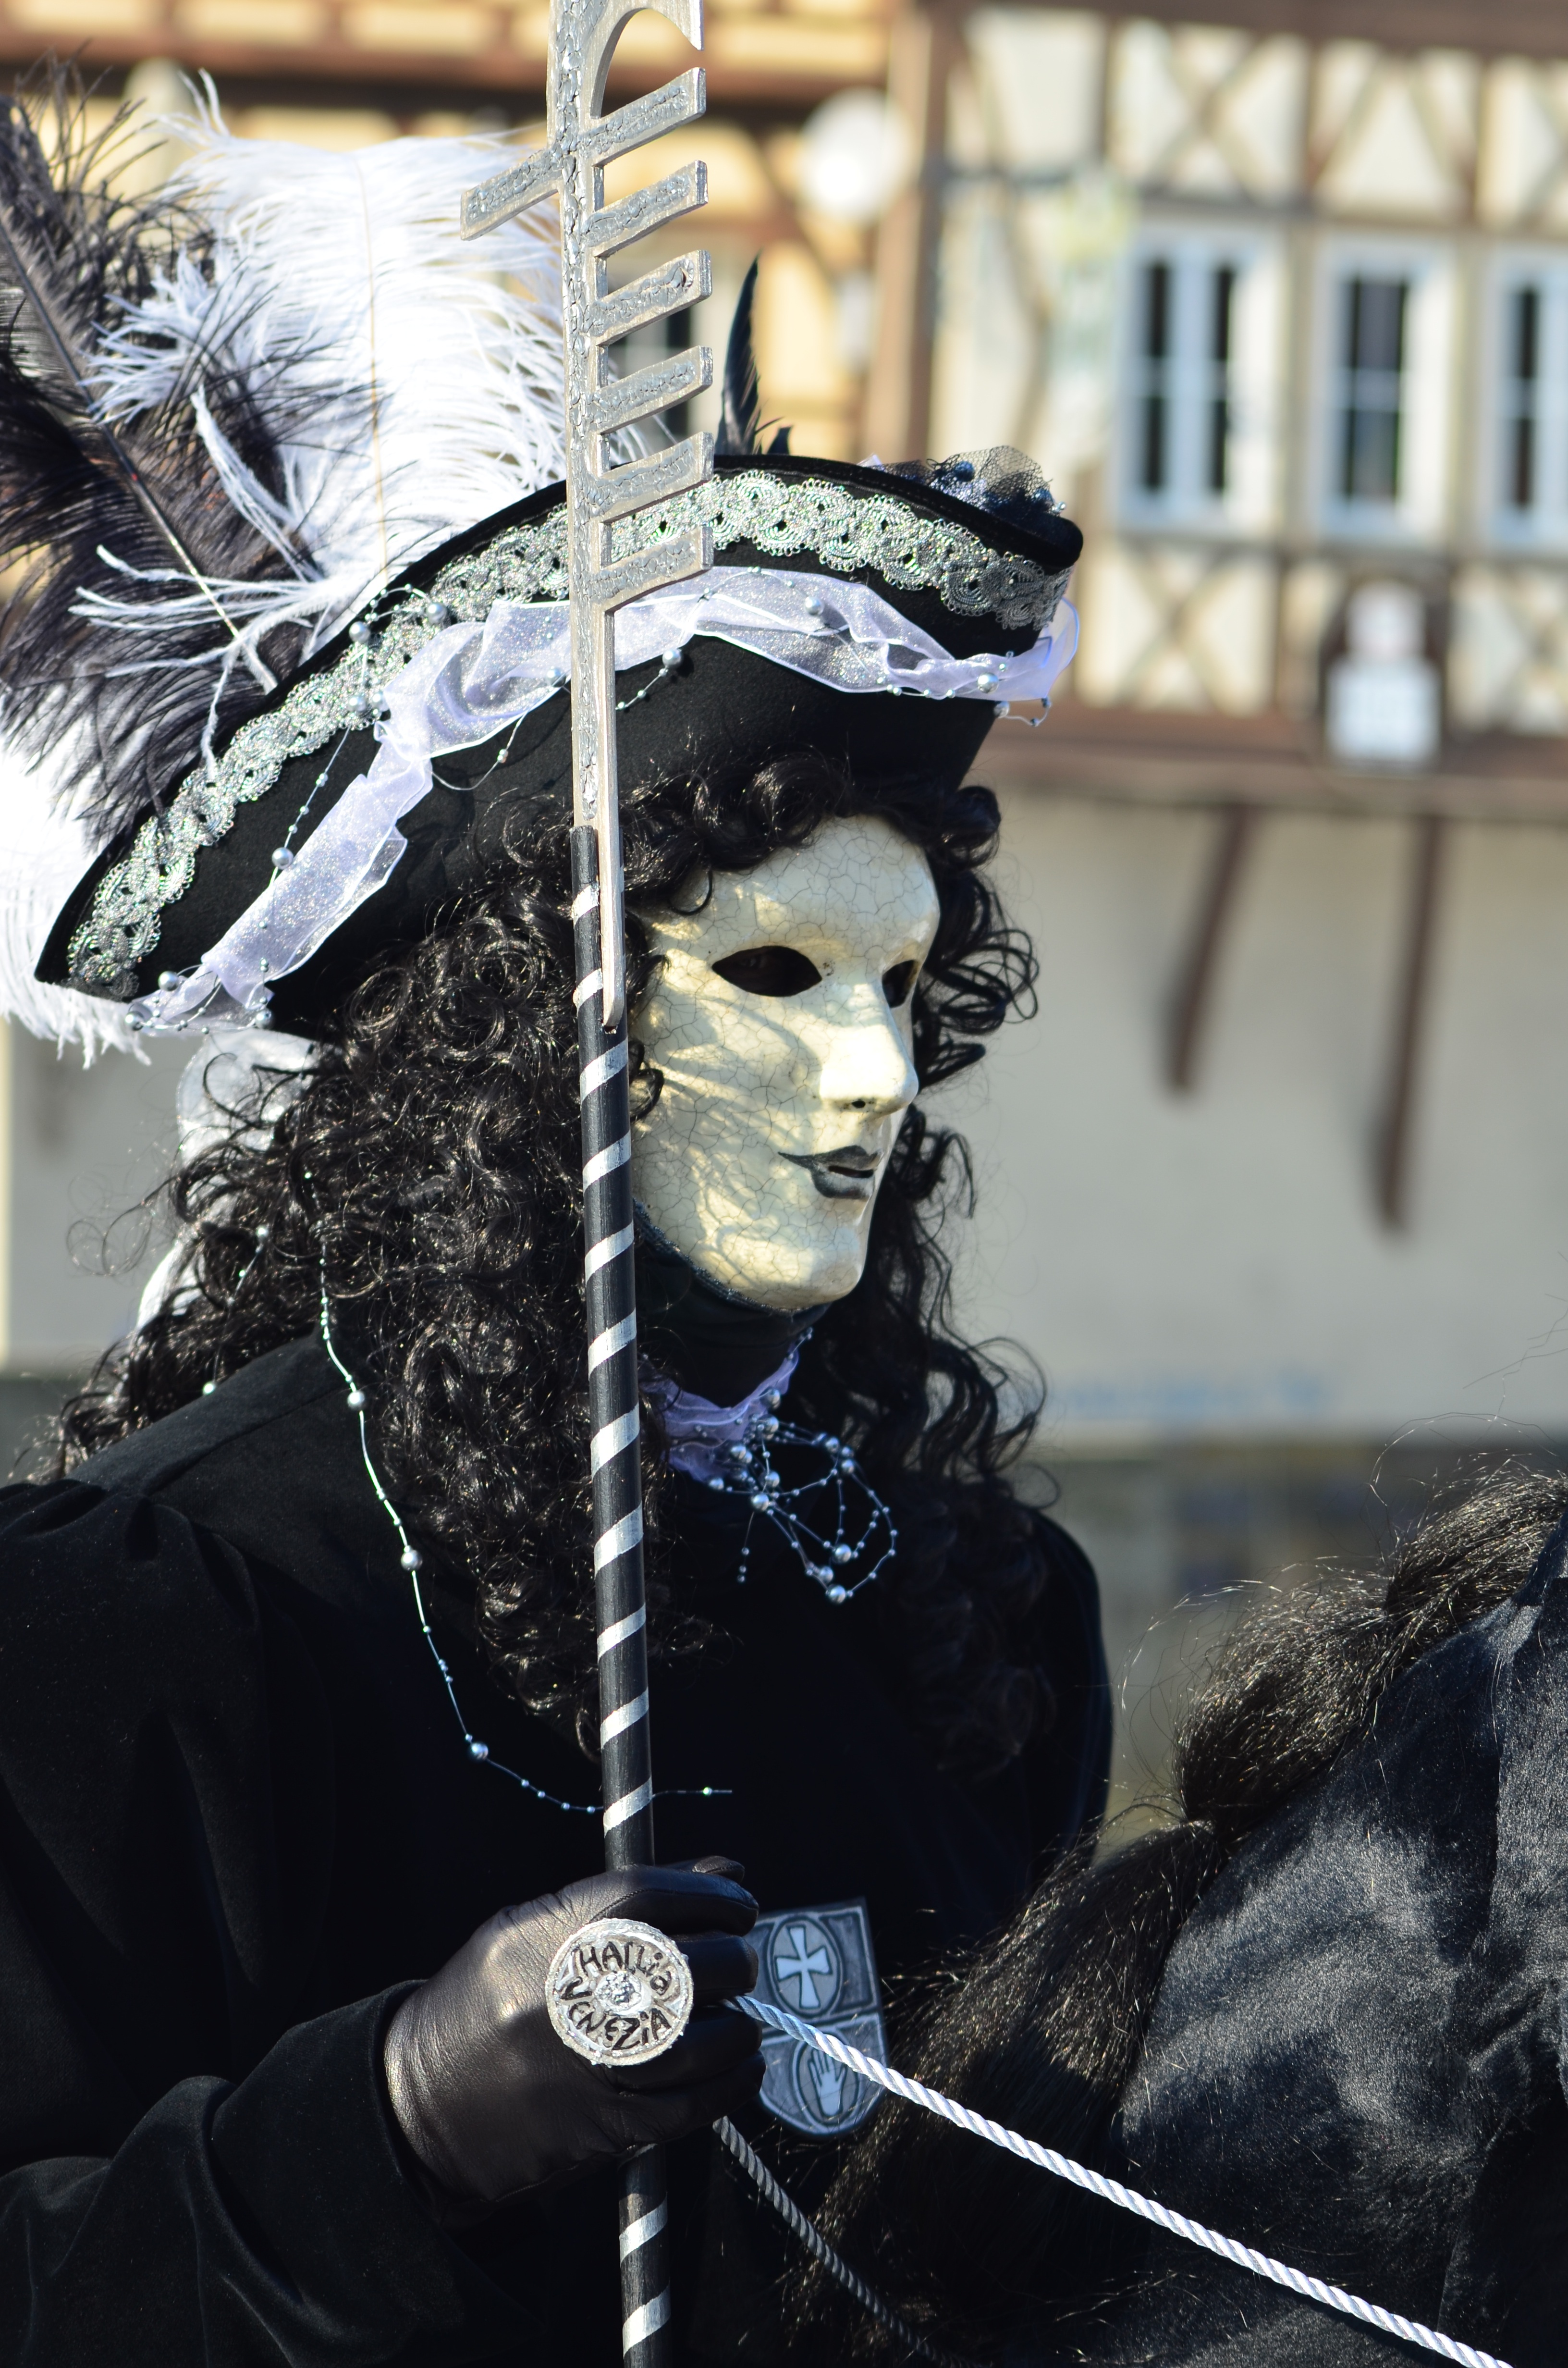
carnival, clothing, black, face, mask, dress, figure, venezia, action figure, costume, panel, schw bisch hall, hallia venezia, goth subculture